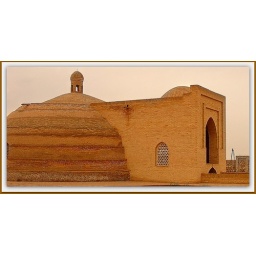
this building is covering basement for collecting and storing rain water for use by people passing the silk road .